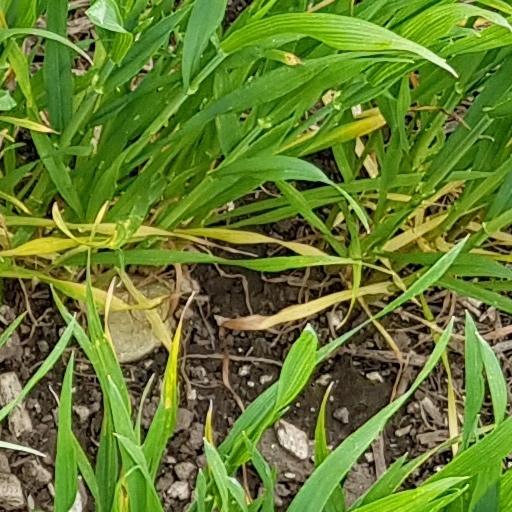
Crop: wheat